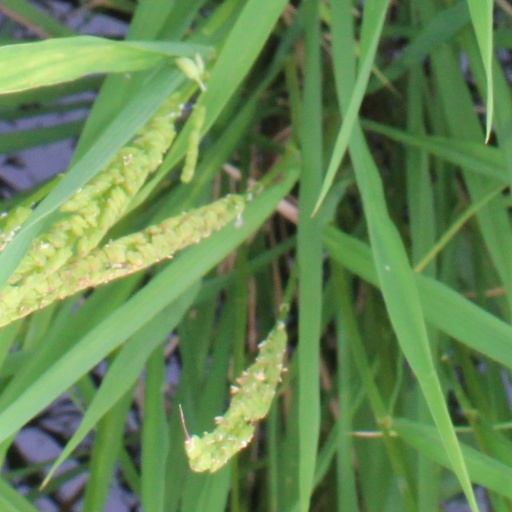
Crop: rice